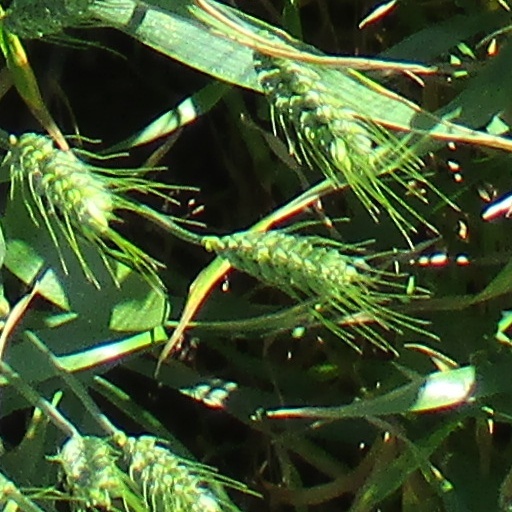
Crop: wheat